Kenneth Pettway

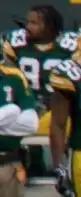
Pettway in 2008

Kenneth Aaron Pettway (born November 13, 1982) is an American former professional football player. He played in the National Football League (NFL) and Canadian Football League (CFL) from 2005 to 2012.